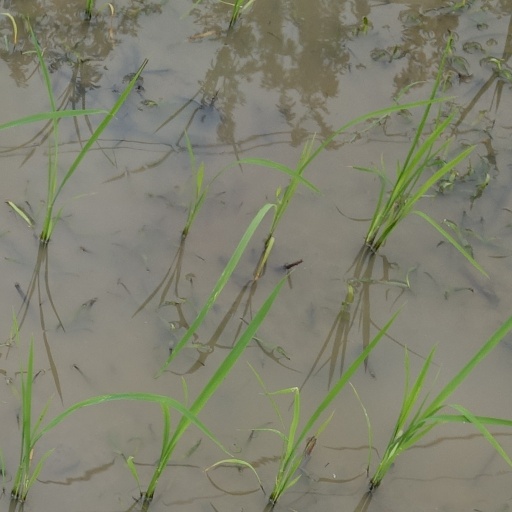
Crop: rice